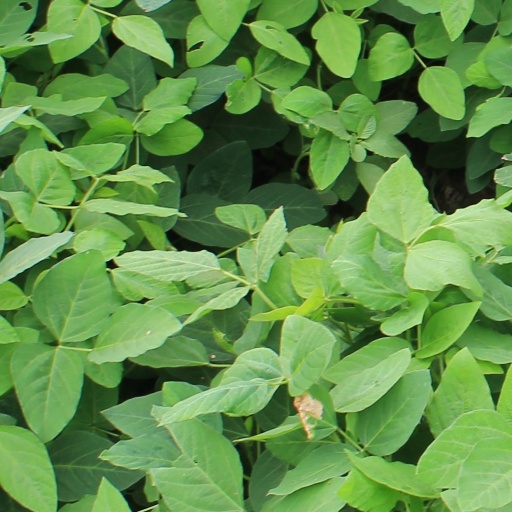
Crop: soybean